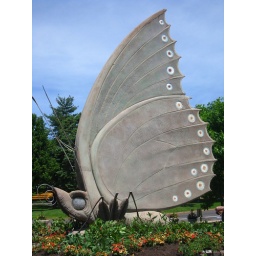
butterfly statue in front of butterfly house